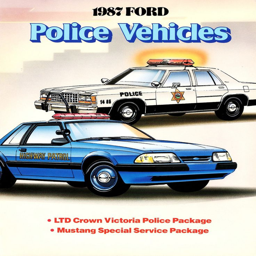
the world 's most recently posted photos of police and car and brochure - hive mind